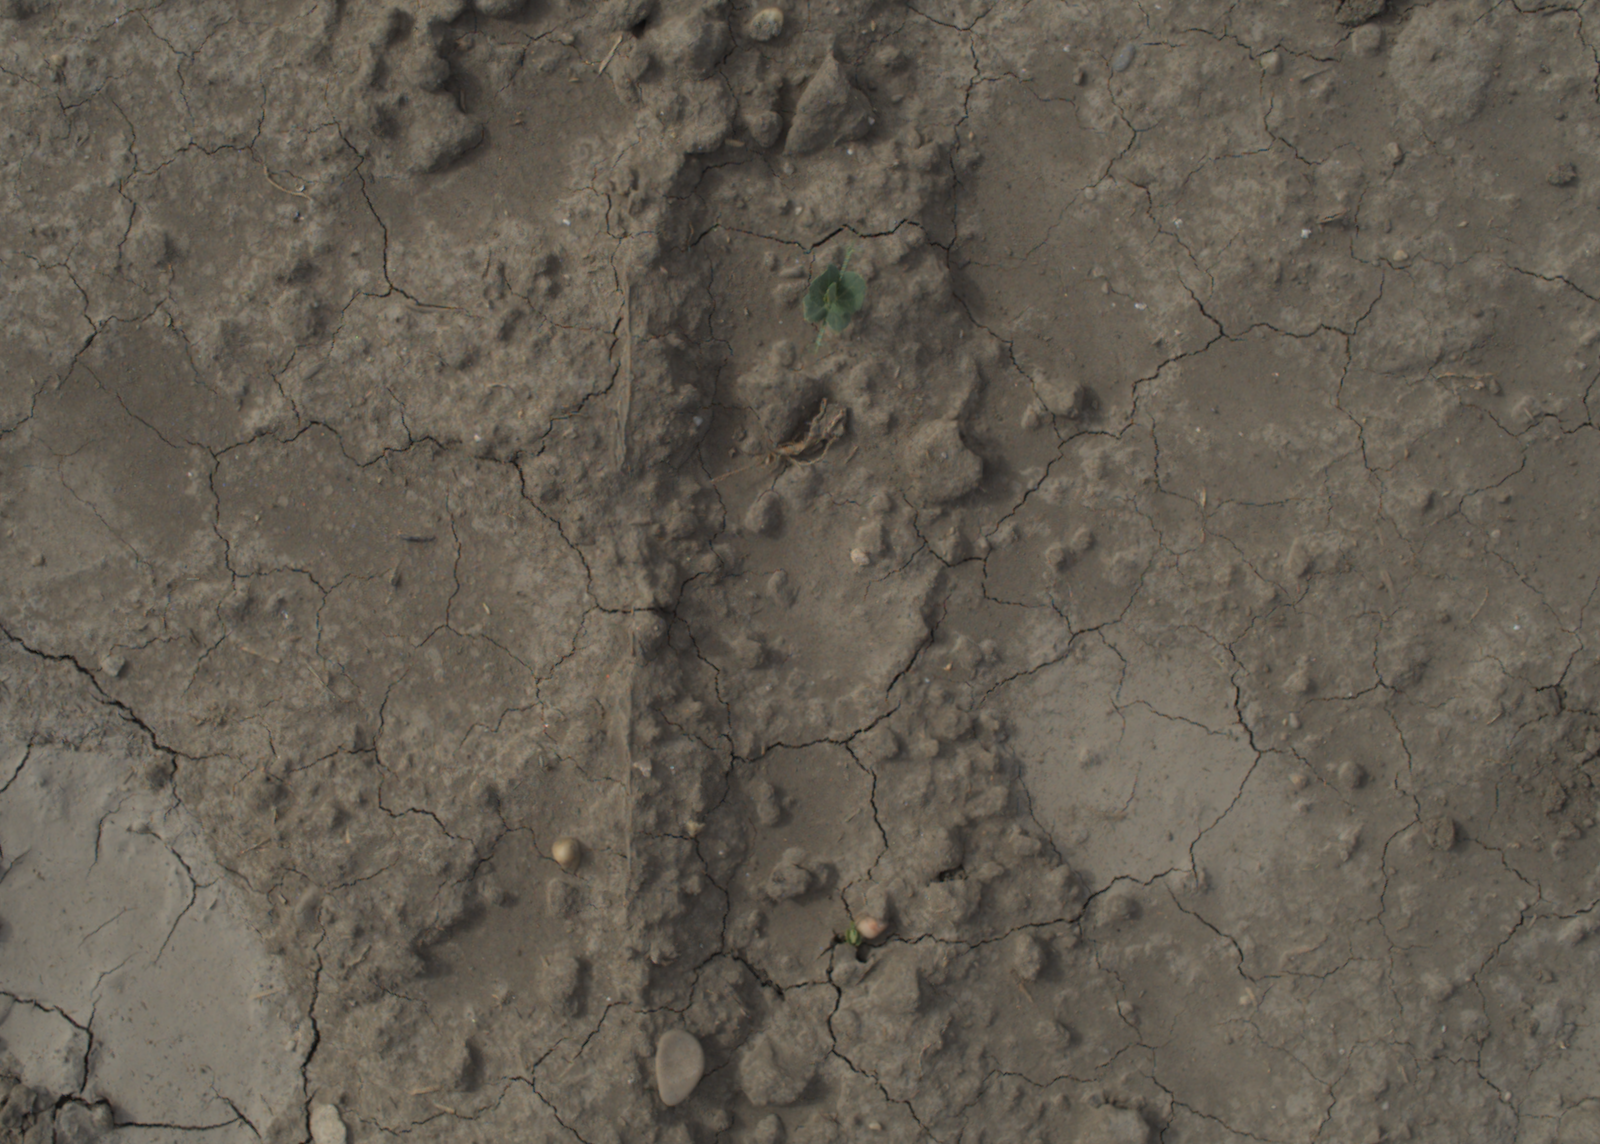
Capture date: 16.09.2021 11:08:55
Weather: mixed
Wind: light
Seeding date: 02.09.2021
Plant canopy height (mm): 957